Rock gegen Rechts

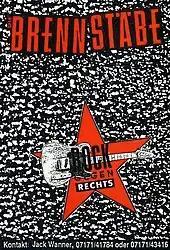
Rock gegen Rechts, 1983 poster

Rock gegen Rechts is the motto of concerts and festivals held irregularly against far-right politics as a form of political demonstration in Germany and Austria. Udo Lindenberg called his events Rock gegen rechte Gewalt (Rock against far-right violence). Other names for such events have included Wir sind mehr in Chemnitz in 2018.